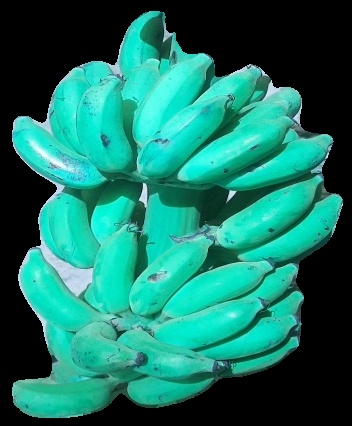
Variety: elakki-bale
Grade: grade3